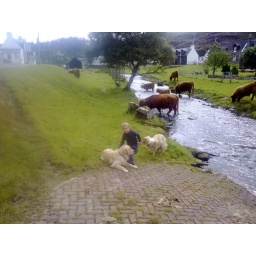
outside mummys little house in 3 dogs village